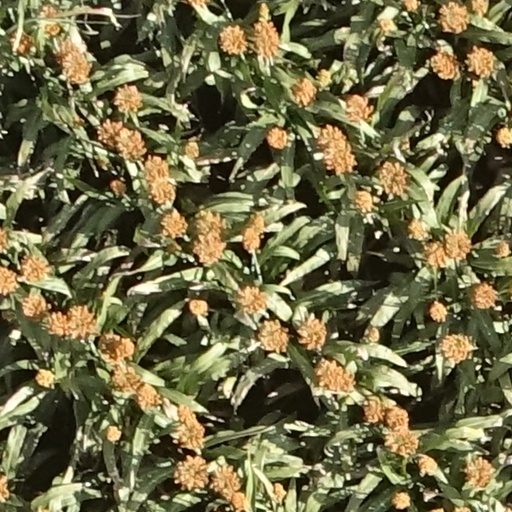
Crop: sorghum